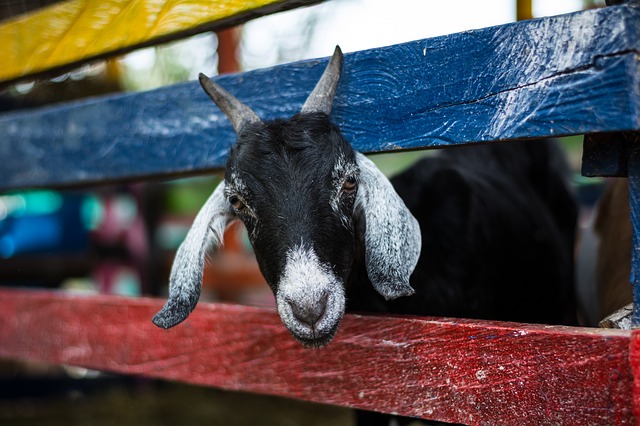
Label: sheep